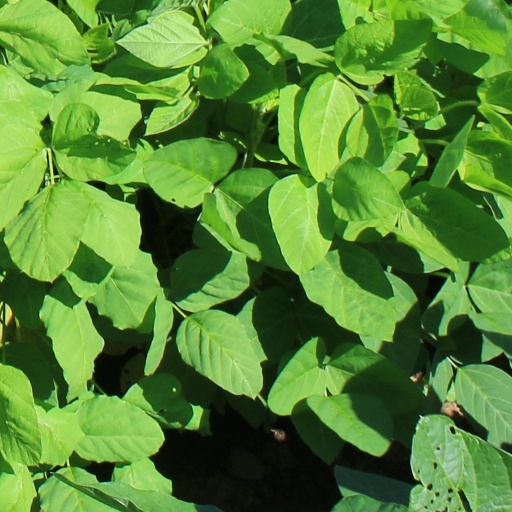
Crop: soybean